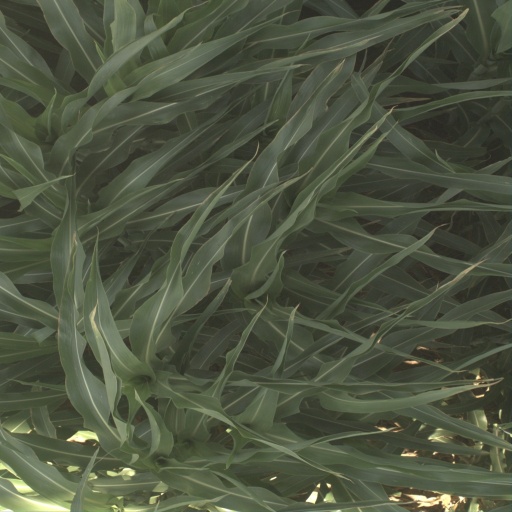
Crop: sorghum